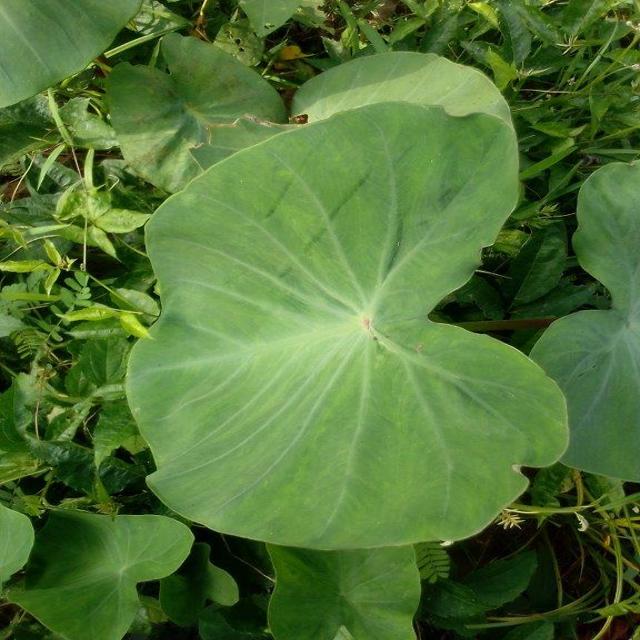
Label: Healthy